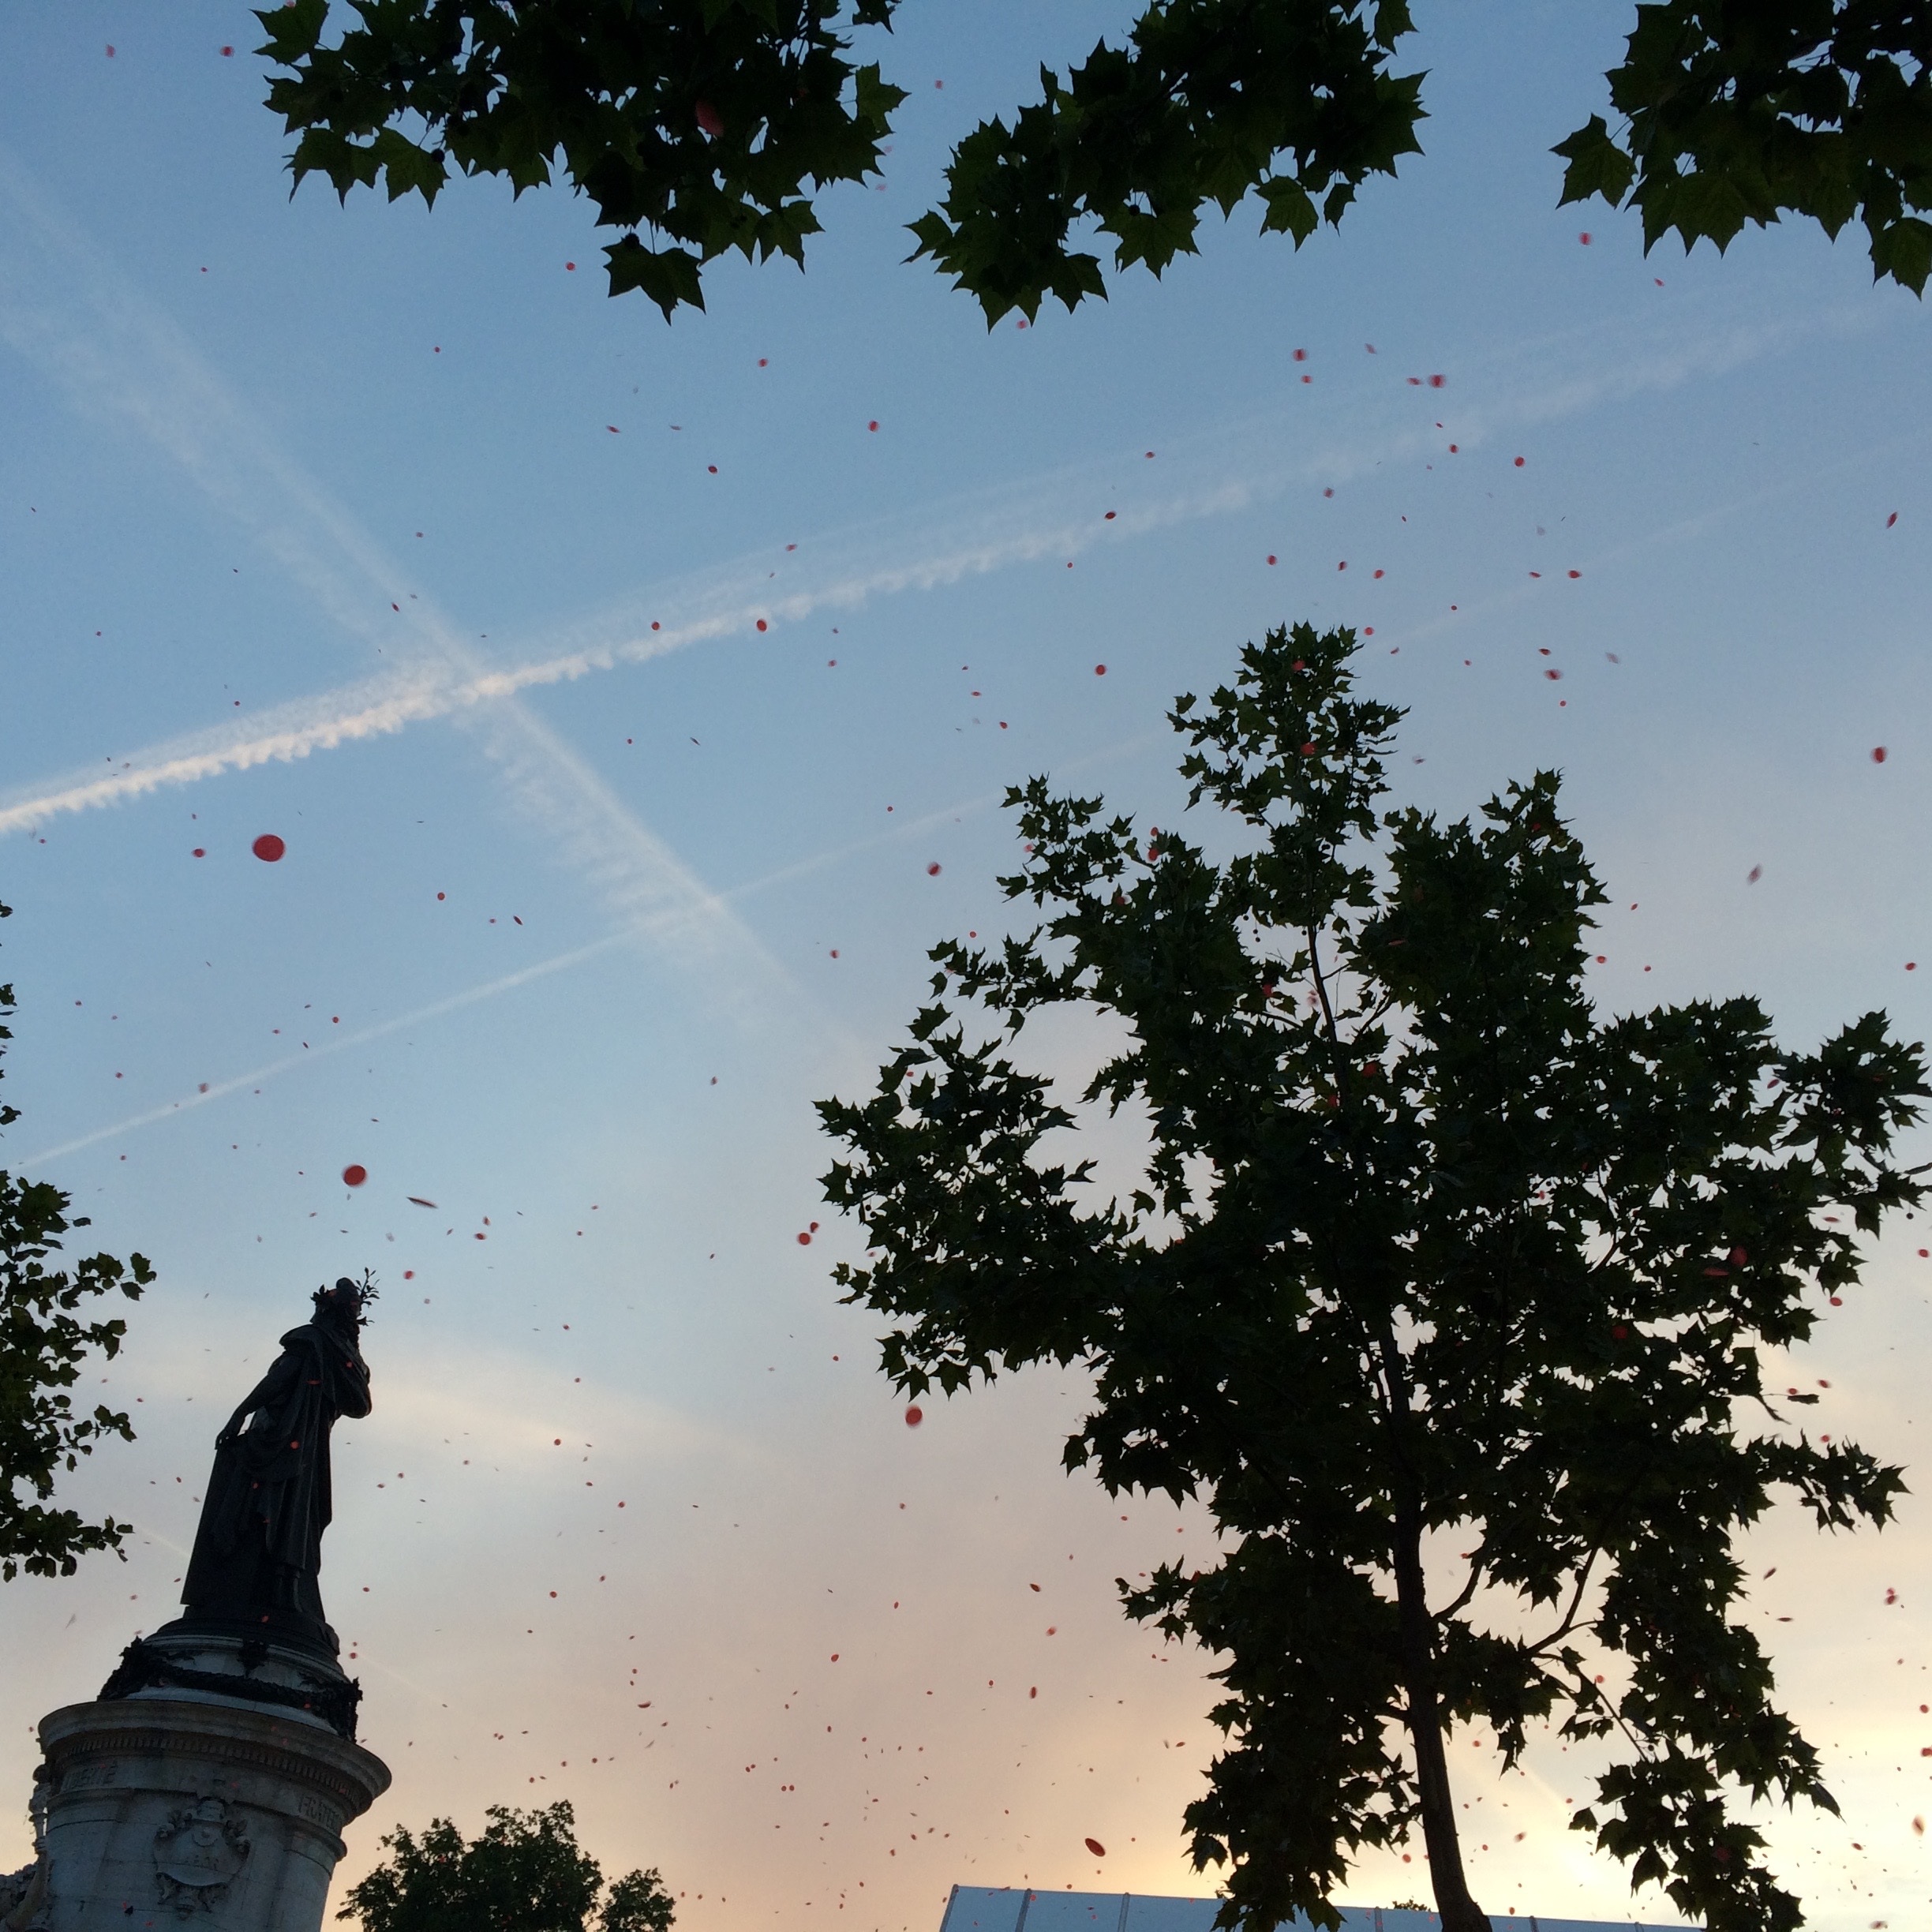
tree, silhouette, cloud, plant, sky, sunset, sunlight, morning, leaf, flower, paris, dusk, evening, republic, atmosphere of earth, woody plant